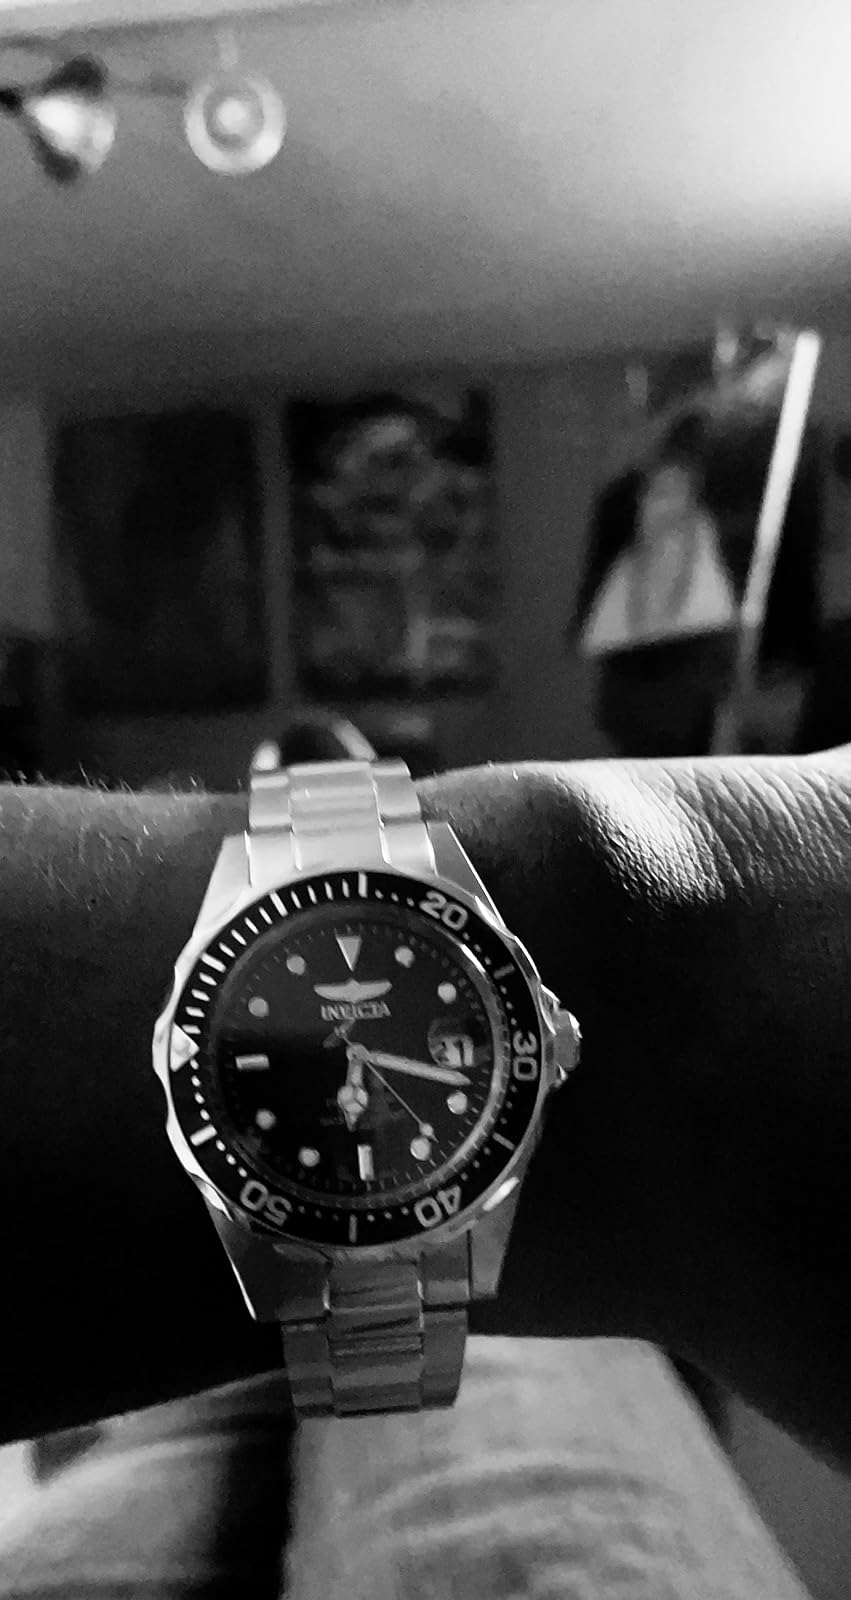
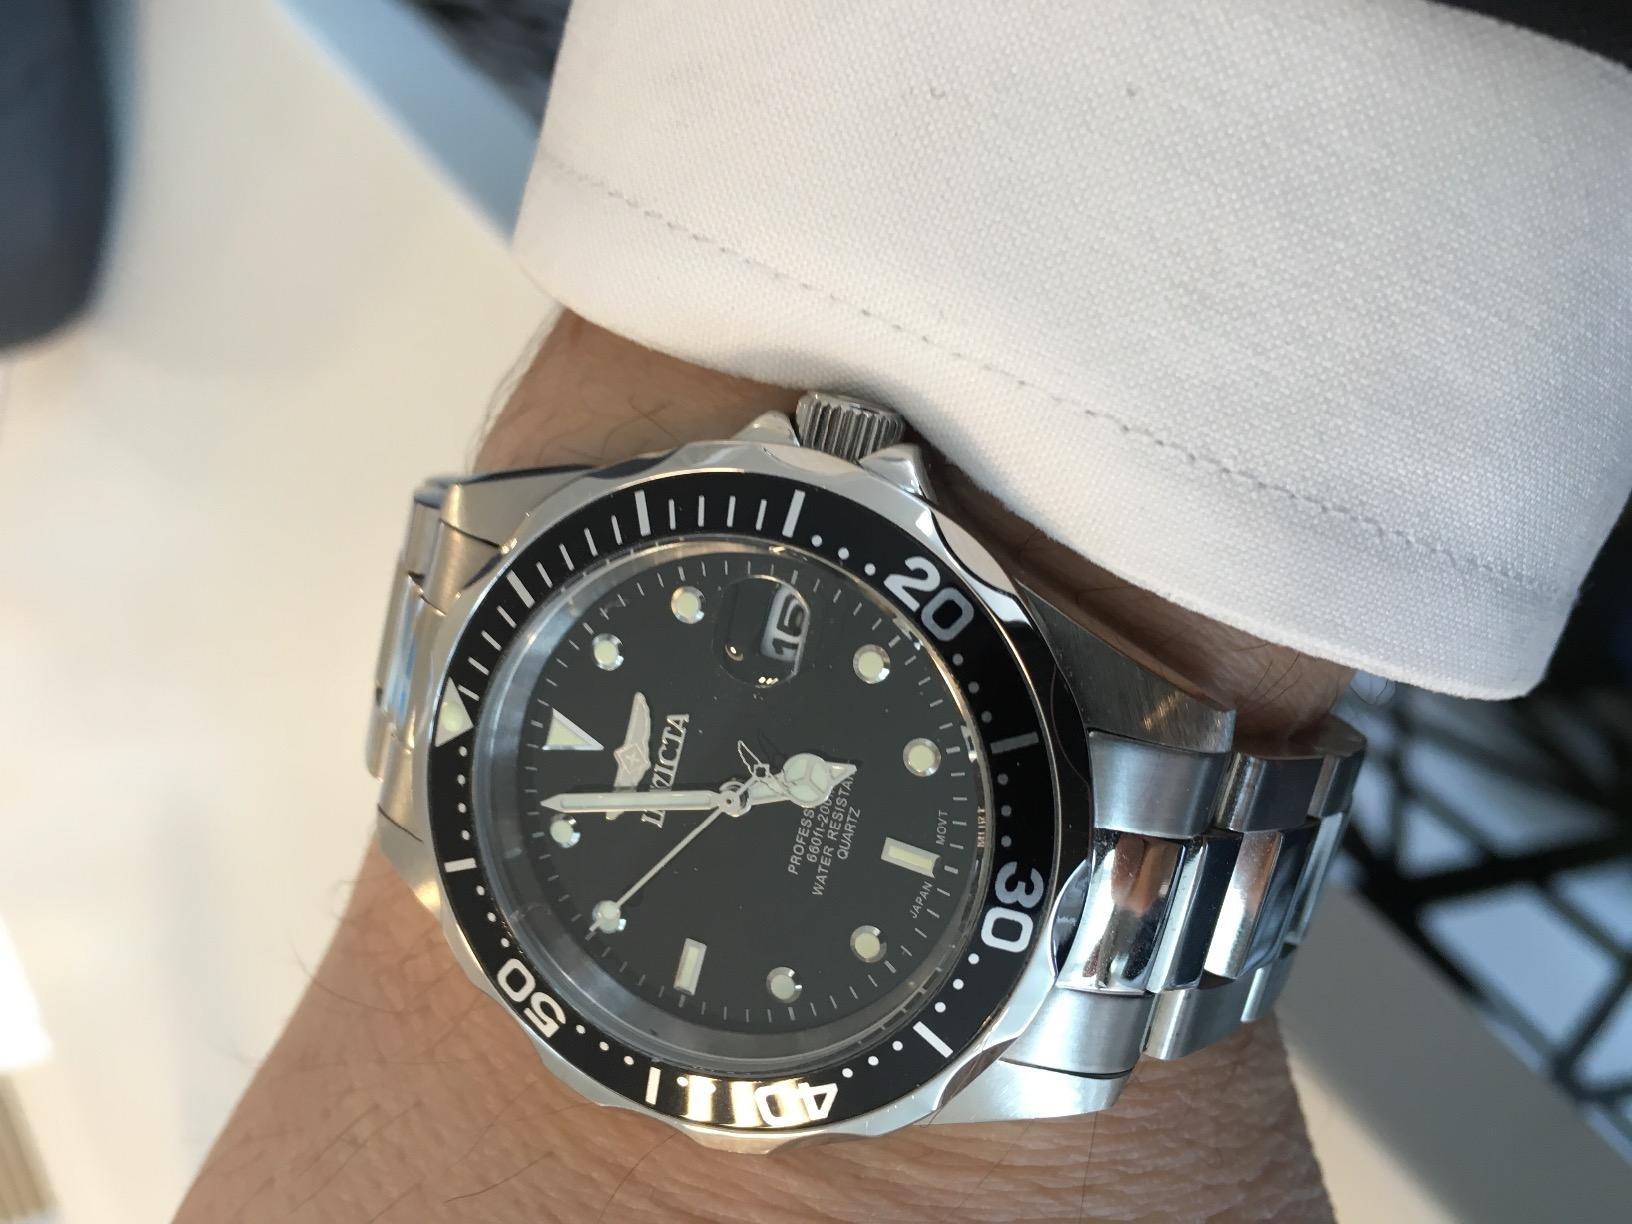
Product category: accessories_watch
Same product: yes